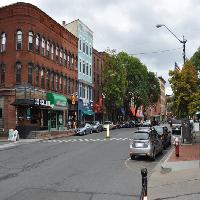
Weather: cloudy or overcast